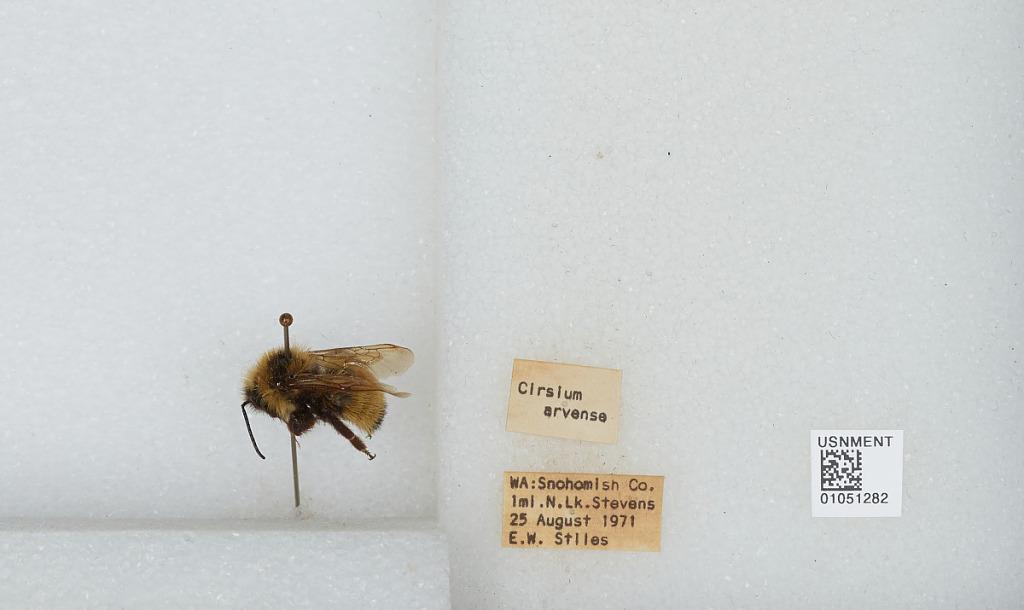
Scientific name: Bombus sp.
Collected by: E. Stiles
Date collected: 1971-8-25
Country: United States
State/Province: Washington
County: Snohomish
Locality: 1 mile north of Lake Stevens
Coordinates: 48.0314, -122.098